Kalang house

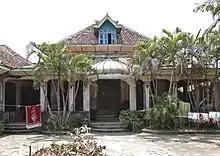
The enclosed pendopo of the kalang house of B.H. Noeriah (1862) in Kotagede, Yogyakarta.

The wealth of the Kalang People is visible in the architecture of their palace-like houses. One of these houses, built in 1926 on the east bank of the Gajah Wong River, has two garages for eight sedans and a stable for twenty horses, besides an extremely extensive and grand main building with many wings. Most Kalang houses are located in Jalan Mondorokan and are usually constructed between 1850s and 1920s.